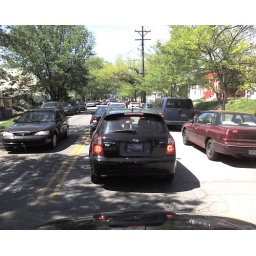
stuck in terrible traffic while trying to go to dentist, cars all the way up the hill